List of Empire ships (Co–Cy)

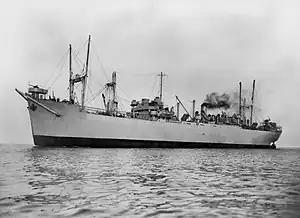
"Empire Crown"

"Empire Crouch" was a 4,661 GRT cargo ship which was built by Lithgows Ltd, Port Glasgow. Laid down in 1920 as tanker "War Peshwa" but completed as whale oil refinery "Maudie". Sold in 1937 to Rederi AB Atlanta-Laivanvarustaja OY Atlanta, Finland and renamed "Angra". Sold in 1942 to Finland America Line. Seized in 1943 by Germany at Danzig. Damaged on 16 April 1945 by bombing at Hela, Poland. Seized in May 1945 at Copenhagen. To MoWT and renamed "Empire Crouch". Chartered in 1946 to Finnish Government and renamed "Mercator". Returned in 1948 to Finland America Line. Sold in 1951 to Finsk Line, Finland. Sold in 1956 to J Nurminen, Finland, and renamed "Ruth Nurminen". Scrapped in May 1959 at Yokohama, Japan.